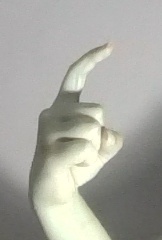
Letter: ra